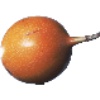
Label: Granadilla 1